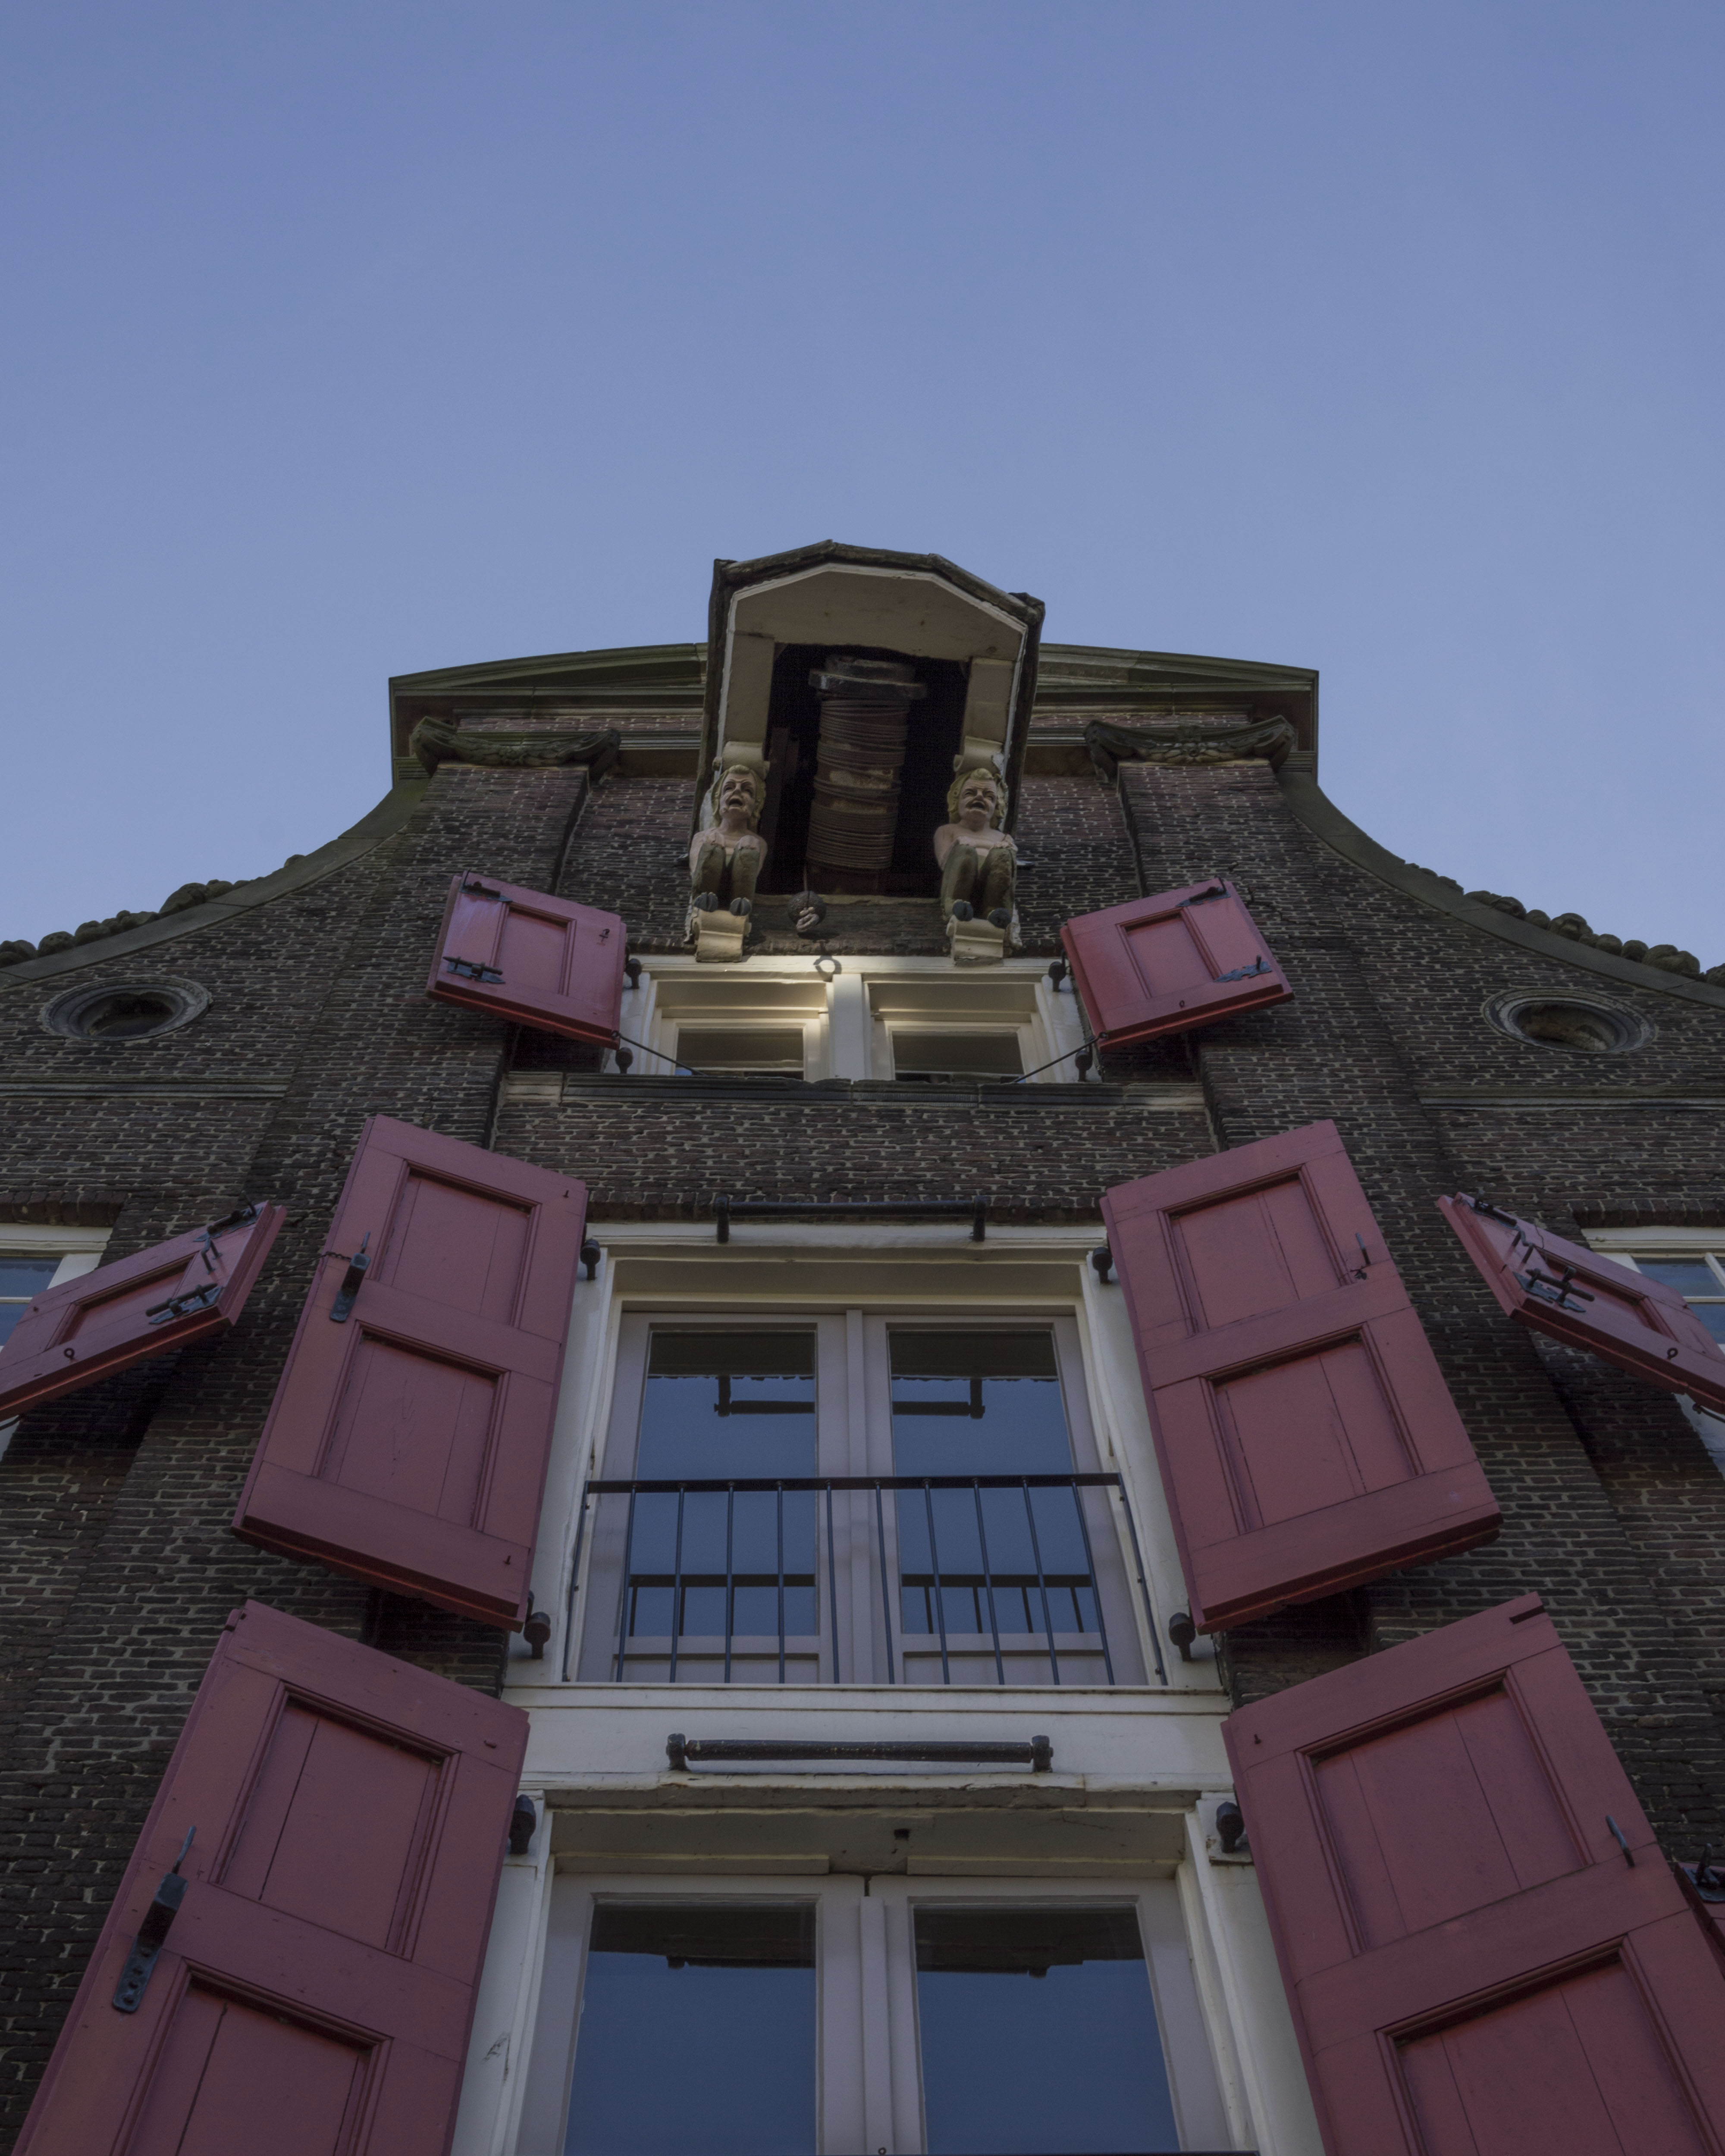
outdoor, architecture, photography, house, town, van, building, urban, photo, travel, tower, landmark, facade, blue, nikon, historic, tourism, holland, nederland, netherlands, dutch, outdoorphotography, picture, photograph, fotos, foto, fotografie, urbanphotography, geheugen, paulvandevelde, pdvandevelde, padagudaloma, landschapsfotografie, dordrecht, stadsfotografie, nederlandinfotos, historisch, stadswandeling, architectuur, pvdvfotografie, pdvandeveldedordrecht, diep, rondjedordt, dedordtevaer, dutchphotography, nederlandsefotografie, dutchphotogaraphy, totallydutch, fotografienederland, hollandsefotografie, fotografieholland, dordtmonumenteel, fotosdordrecht, fotosvandordrecht, erfgoedcentrumdiep, openmonumentendag, fotovandeweek, kuipershaven, dordrechtmonumenteel, pakhuis, luiken, paulvandeveldedordrecht, regionaalarchiefbeeldbank, regionaalarchiefbeeldbankdiephet, takel, verhuistakel